Paton Institute of Electric Welding

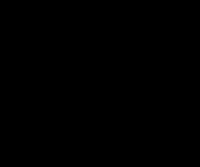
Institute's logo (Cyrillic lettering)

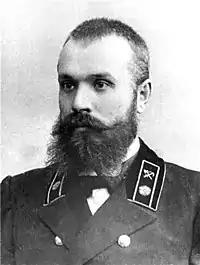
Yevgeniy Paton

E. O. Paton Electric Welding Institute is a welding research institution situated in Kyiv, Ukraine. It is named after its founder, Professor Evgeny Paton.